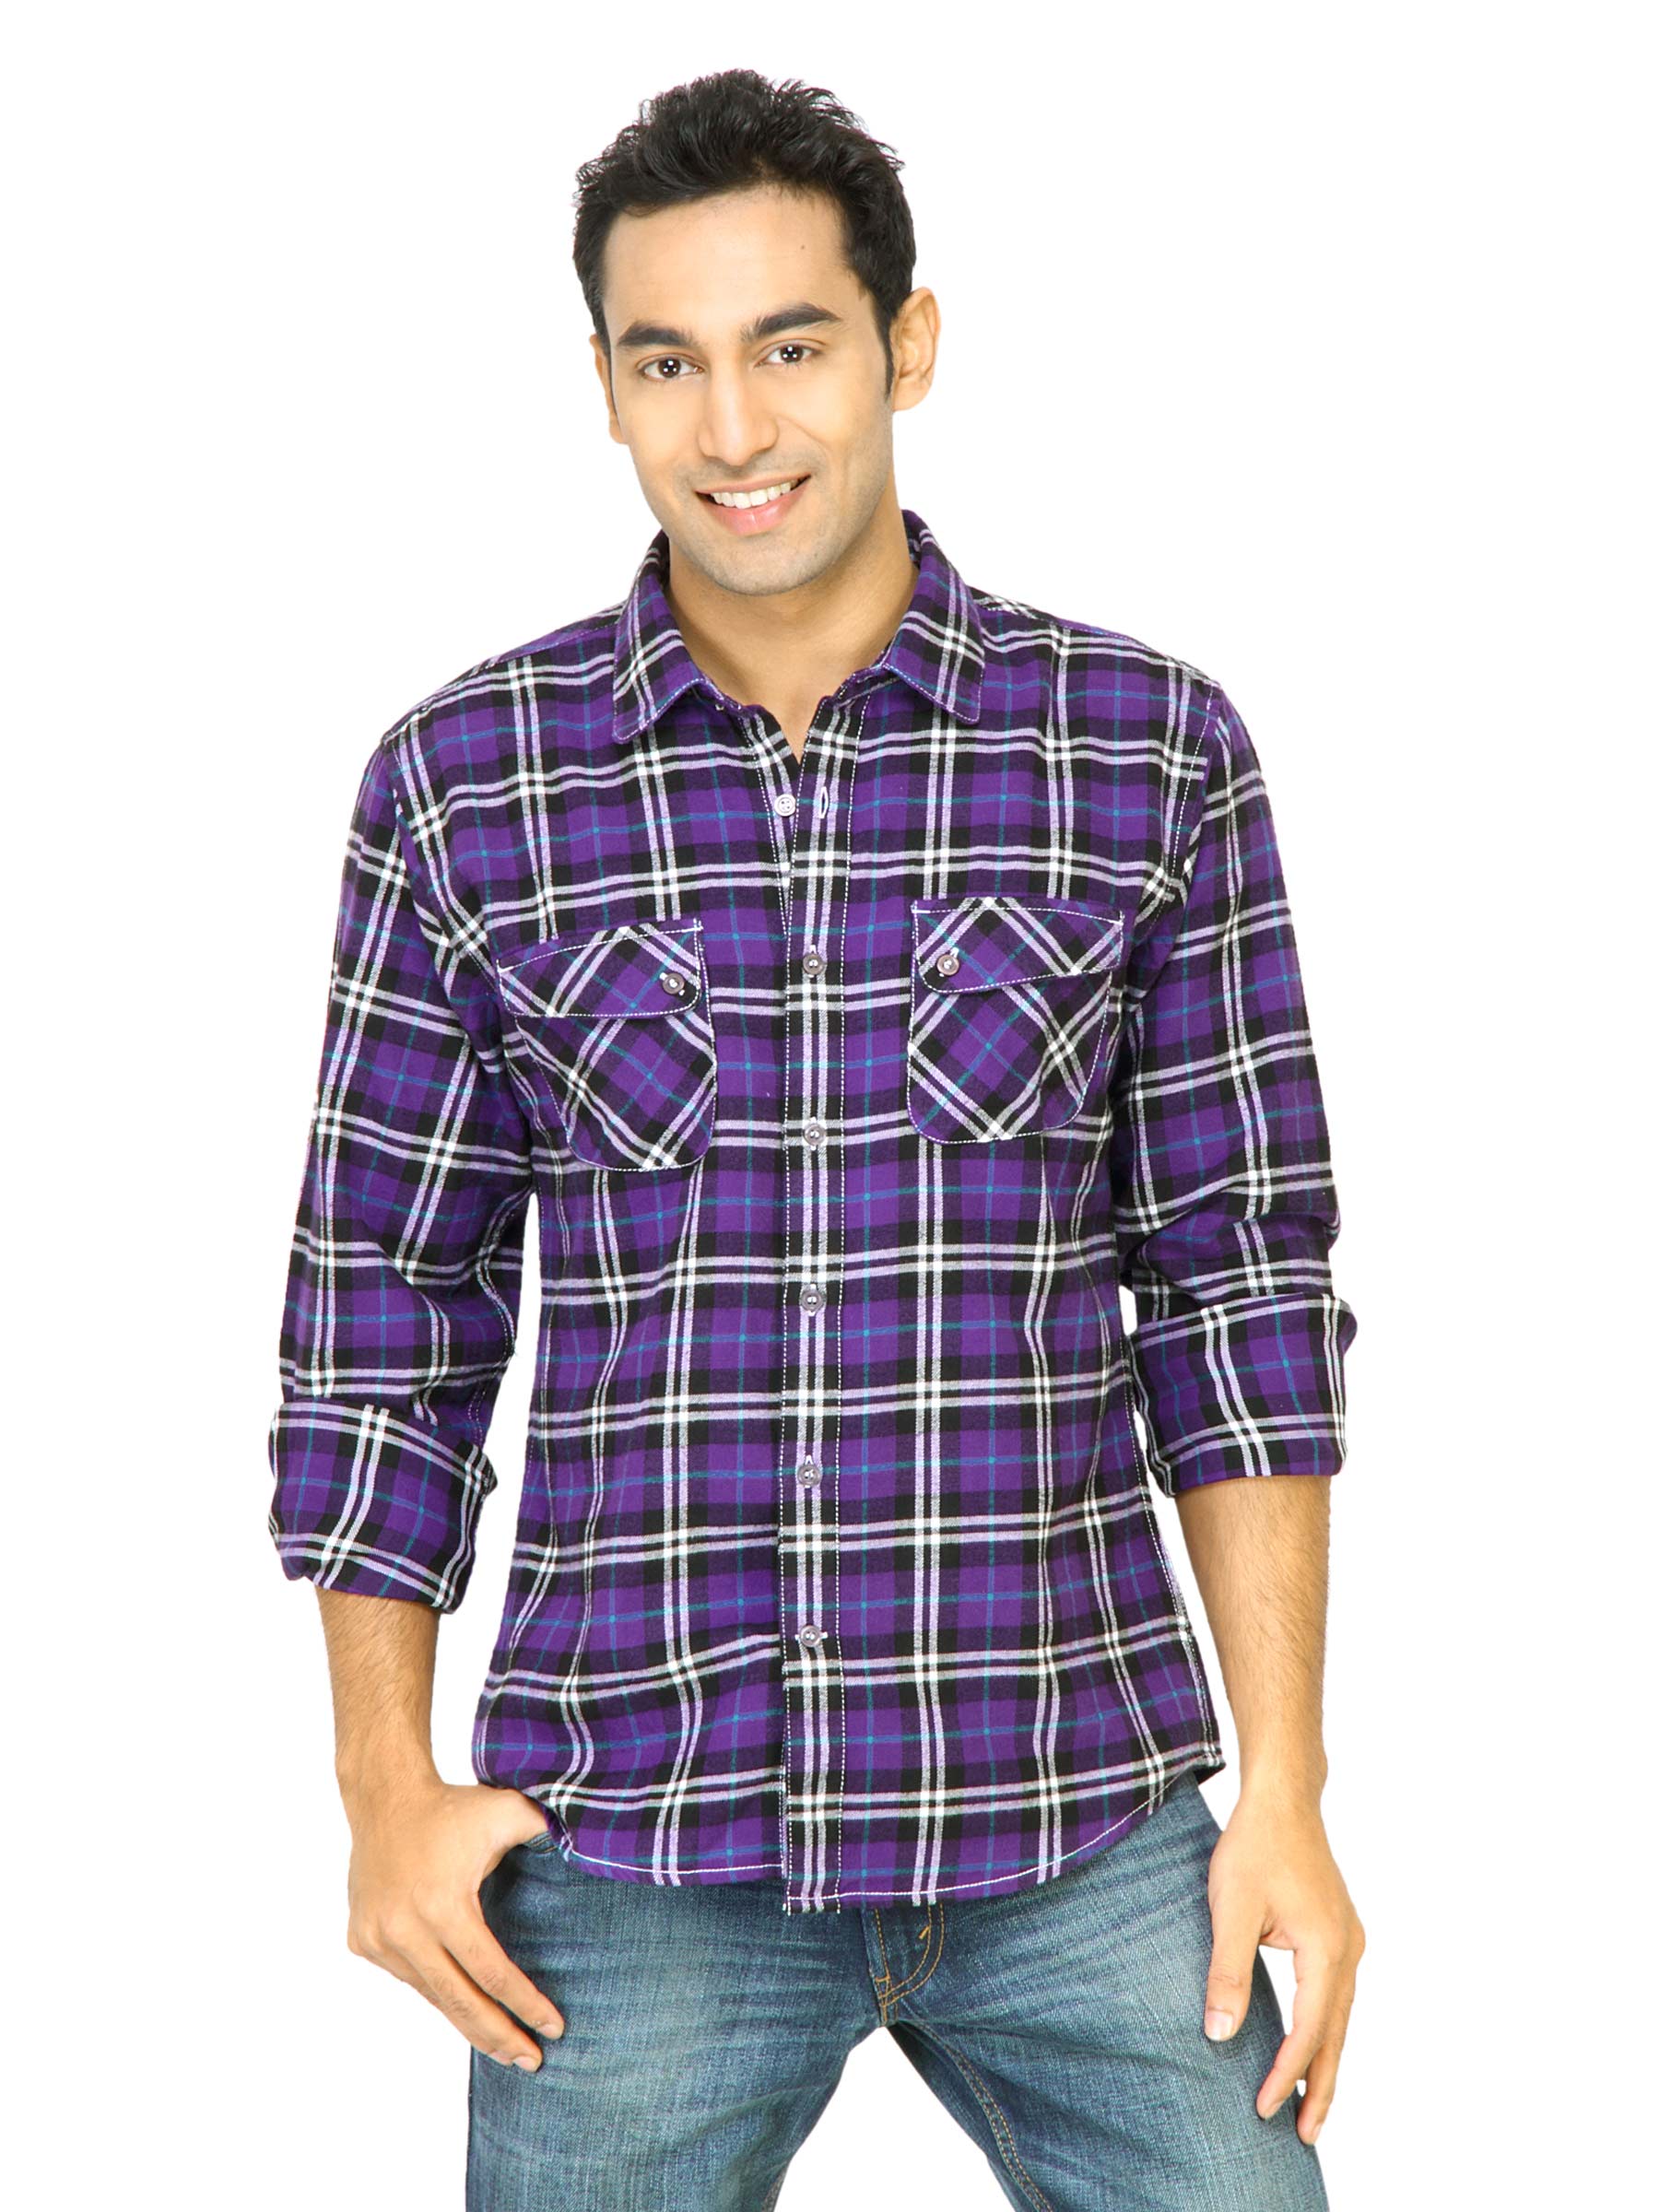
United Colors of Benetton Men Purple Check Shirt
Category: Apparel / Topwear / Shirts
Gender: Men
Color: Purple
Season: Fall 2011
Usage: Casual